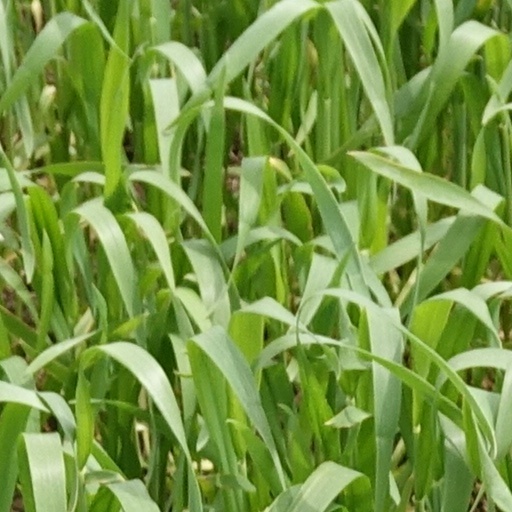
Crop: wheat